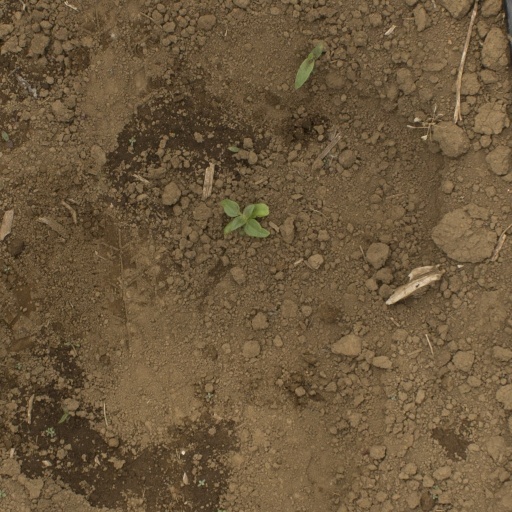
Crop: Jerusalem artichoke